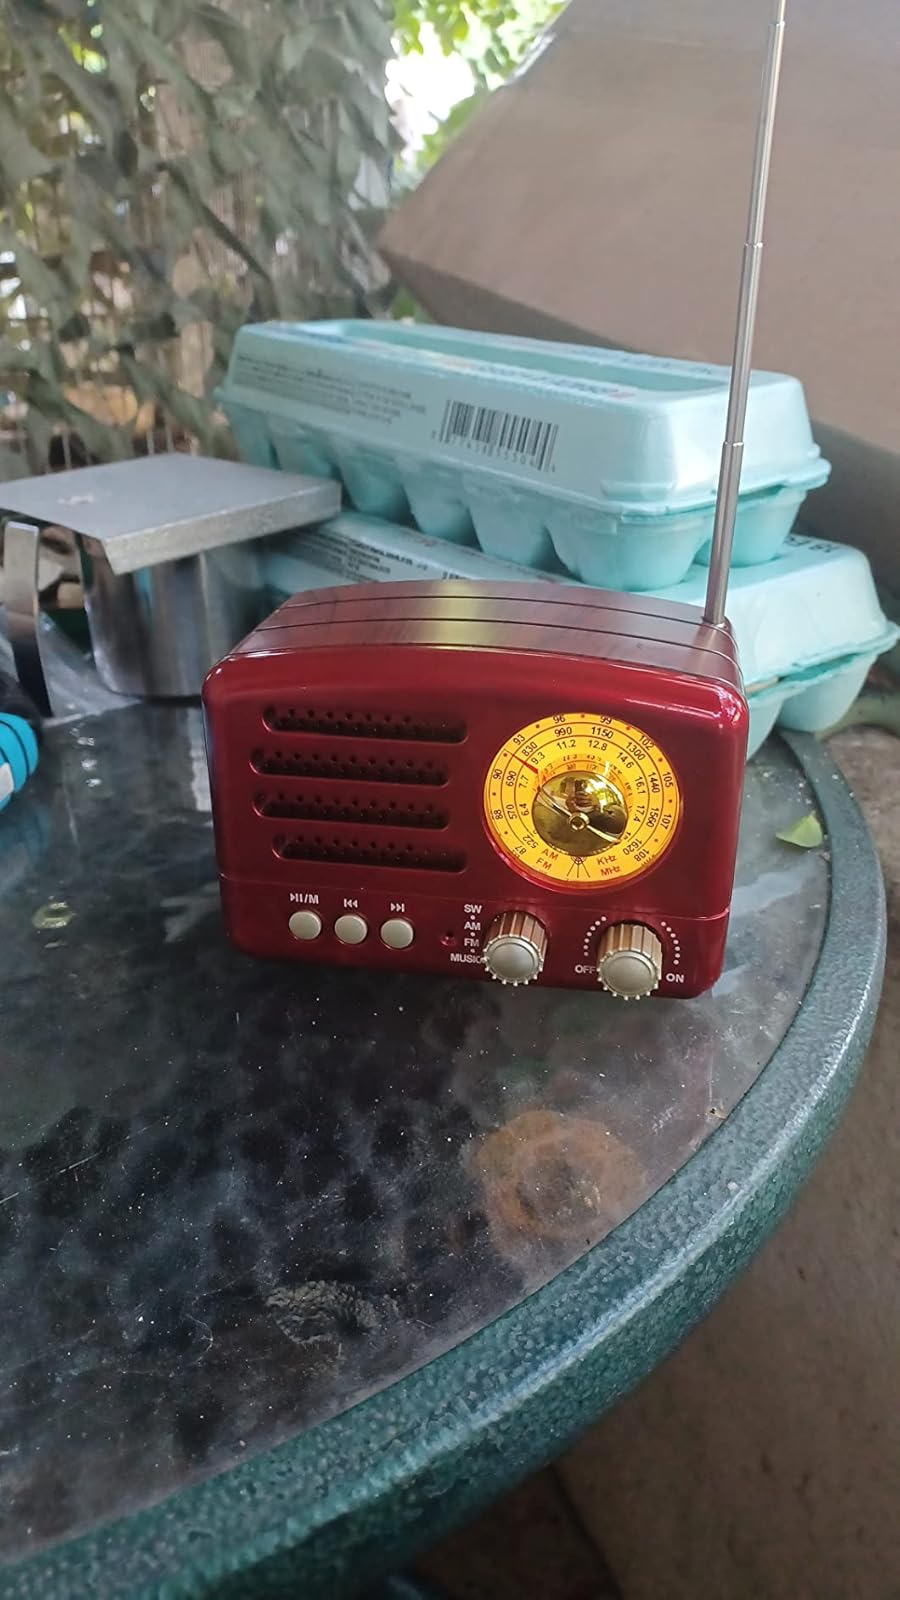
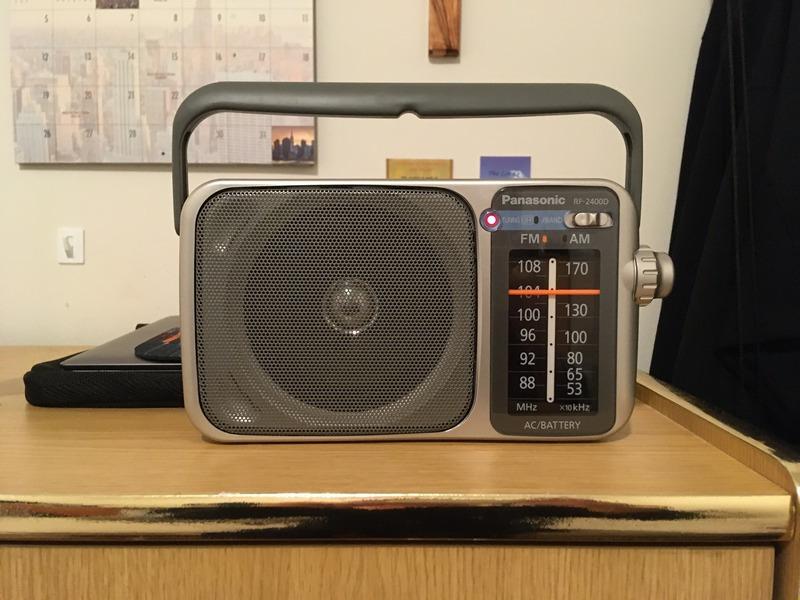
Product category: radio
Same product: no